Street names in Barcelona

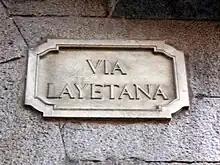
Via Layetana.

During the first years of the century, the Port of Barcelona was enlarged (1905–1912), with a project that extended the eastern dock and built a counter dock and the inner docks. These works gave the port practically its current appearance, except for the construction of the south dock and the inner dock in 1965. Along its extension, it has the following piers: Adosado, Álvarez de la Campa, Atarazanas, Baleares, Barcelona, Barceloneta, Bosch i Alsina, Cataluña, Contradique, Costa, Dársena interior, Dársena sur, Depósito, España, Evaristo Fernández, Inflammables, Lepanto, Levante, Madera, Marina'92, Nuevo, Nuevo Contradique, Occidental, Oeste, Oriental, Pescadores, Petroleros, Poniente, Príncipe de España, Reloj, San Beltrán, Sur and Varadero.